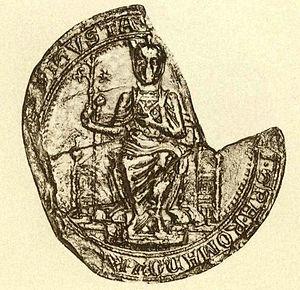
Béatrice de Brabant fut langravine de Thuringe et reine d'Allemagne de 1246 à 1247.